Cetiosauriscus

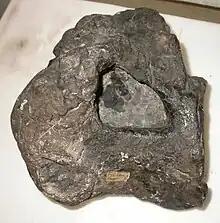
Lectotype dorsal vertebra of "Ornithopsis hulkei"

Another English taxon, "Ornithopsis hulkei", was named in 1870 by palaeontologist Harry Govier Seeley for vertebrae from the Early Cretaceous Wessex Formation, younger than the existing species of "Cetiosaurus". Seeley considered "Ornithopsis" to be closely related to "Cetiosaurus", but different due to the internal bone structure. An additional species, "Ornithopsis leedsii" was named in 1887 by John Hulke for a pelvis, vertebrae and ribs collected by Alfred Nicholson Leeds, an English farmer and amateur fossil collector who throughout his life compiled numerous collections of fossils from the Oxford Clay. "O. leedsii", from the Late Jurassic, showed similarities to older "Cetiosaurus oxoniensis" as well as younger "O. hulkei". It was described in more detail by Seeley in 1889, where he considered "O. hulkei", "C. oxoniensis" and "O. leedsii" to all be in the same genus, bearing the name "Cetiosaurus". But naturalist Richard Lydekker discussed with Seeley, before the publication of Seeley's 1889 paper, that "Cetiosaurus" and "Ornithopsis" were not the same taxon. Lydekker suggested that Wealden fossils (including "O. hulkei") belonged to "Ornithopsis" and the Jurassic remains (including "O. leedsii" and "C. oxoniensis") to "Cetiosaurus". Lydekker in 1895 changed his mind and referred the species "O. leedsii" to "Pelorosaurus" (known already from the species "P. brevis", once named "Cetiosaurus brevis")—as "P. leedsi"—and referred the genus to Atlantosauridae. Lydekker's classification of the species was not supported by later authors like palaeontologist Arthur Smith Woodward in 1905, who followed Seeley's classification scheme.